List of historic properties in Snowflake, Arizona

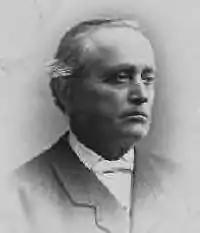
Erastus Snow

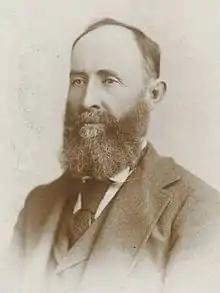
William Jordan Flake

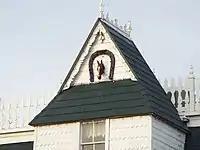
The James M. Flake House

The town of Snowflake is located by the White Mountains of Arizona. The Mogollon, Sinagua, Anasazi and Hohokam Tribes were the primary inhabitants of the region from 1100 to 1400 A.D. The area is home to the White Mountain and San Carlos Apache Tribes.